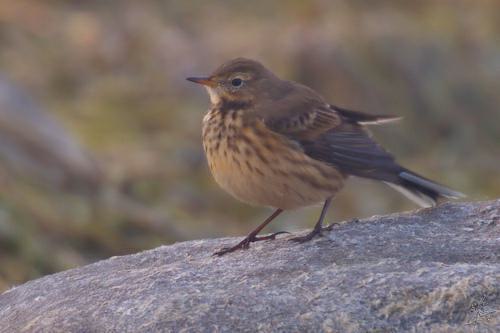
A photo of a american pipit